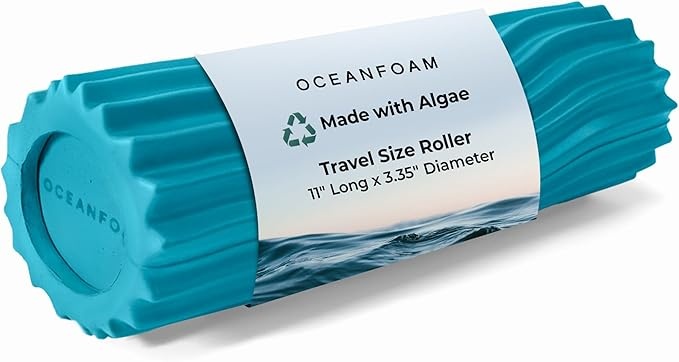
Oceanfoam Ripple Travel Foam Roller (11" x 3.35") Firm Mini Foam Roller for Physical Therapy, Deep Tissue Massage, Back Pain, High Density, Ergonomic Wave Textured, Yoga, Pilate, Exercise (Miami Blue)
About This 11" TRAVEL FOAM ROLLER: At 11" long and 3.35" in diameter, this small foam roller is perfect for targeting specific areas and is easy to take anywhere. Its compact size makes it a convenient portable foam roller, offering professional-grade performance for muscle relief on the go. FIRM HIGH-DENSITY FOAM ROLLER: This 11" muscle roller features firm, high-density, wave textured foam for targeted muscle relief, perfect for deep tissue massage. Smaller than the full-size Tidal Roller, it’s ideal for addressing specific areas like plantar fasciitis, as well as localized muscle pain in the back, quads, calves, and feet. SUSTAINABLE MATERIALS: Our massage rollers are made with eco-conscious materials including recycled foam and algae-based outer layer, contributing to a healthier planet while ensuring durability. PROFESSIONAL-GRADE PERFORMANCE: Designed by experts in sports medicine and physical therapy, offering the same quality of muscle release and recovery found in professional settings. MULTI-FUNCTIONAL USE: Beyond muscle massage, it can be used for stretching exercises, balance training, and improving overall flexibility and mobility. Its compact size and firm texture make it the perfect physical therapy equipment for targeting specific areas and smaller muscle groups. Overview Model Name : Ripple Wave Color : Miami Blue Item dimensions L x W x H : 11 x 3.35 x 3.35 inches Brand : Oceanfoam Item Weight : 6.08 ounces
Brand: Oceanfoam
Category: Sporting Goods > Fitness & General Exercise Equipment > Foam Rollers